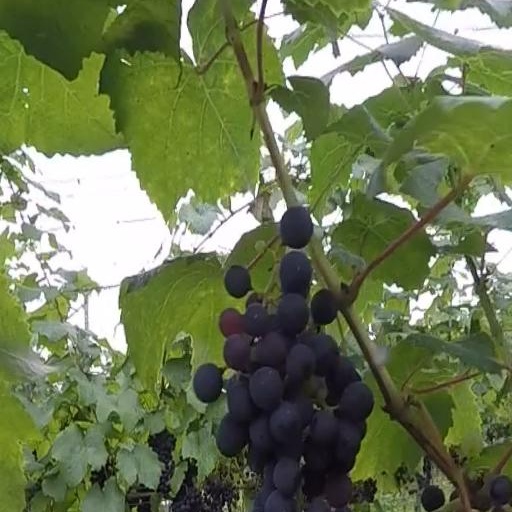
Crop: grape